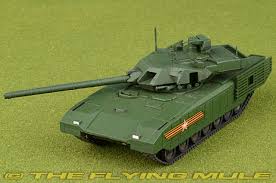
Label: Tank